Answer in natural language. Considering the relative positions, is HousePlant (marked C) above or below black wheeled office chair (marked A)? Choose between the following options: below or above
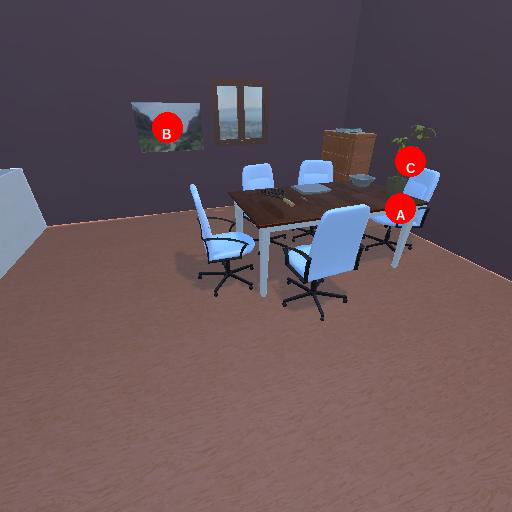
<answer>below</answer>